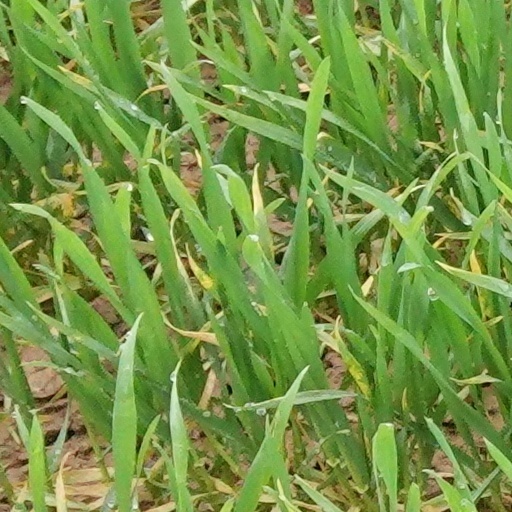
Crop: wheat